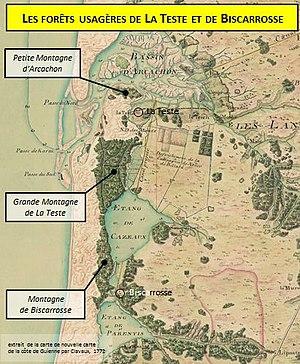
extrait de la «
Une forêt usagère est une forêt « grevée de servitudes assumées par les propriétaires privés des parcelles qui la constituent au profit d’usagers ». Il a existé de nombreuses forêts usagères en France, dans les Vosges comptant le plus grand nombre de communes usagères, dans les Landes de Gascogne.